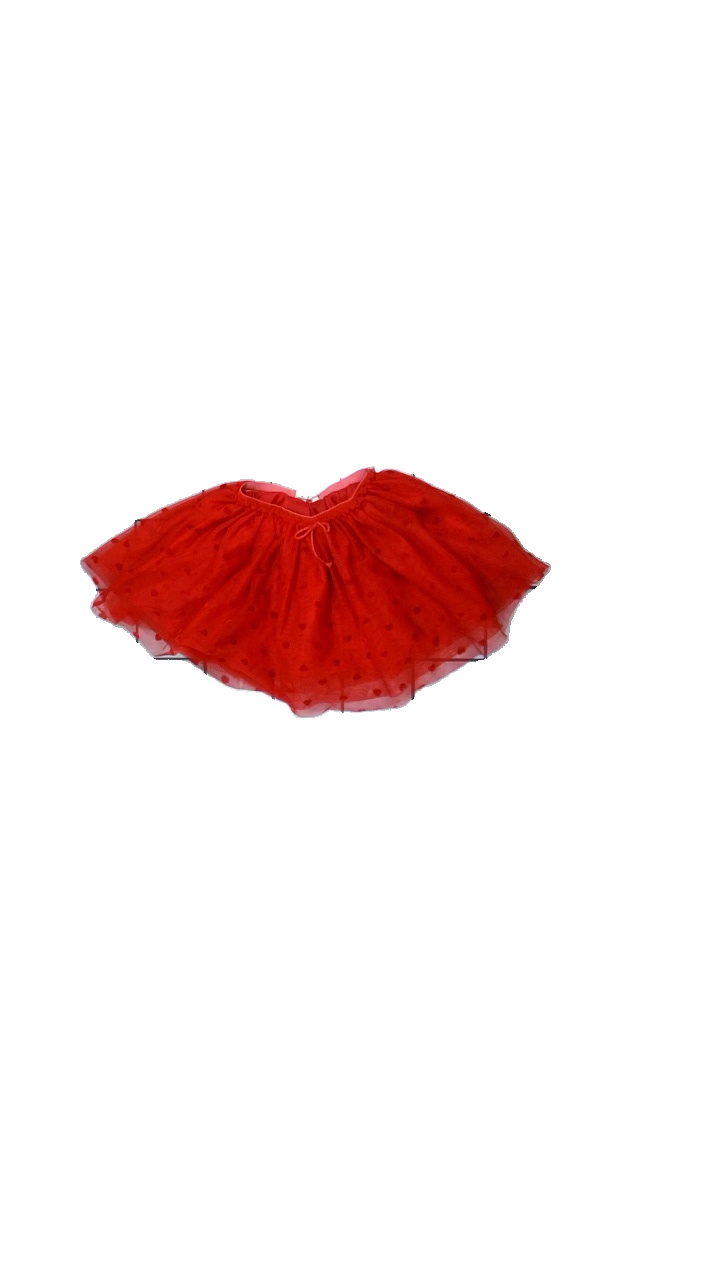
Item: Skirt (Children)
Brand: H&m
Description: red mesh skirt
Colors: Red
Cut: Regular
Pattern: Other
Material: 100% Polyester
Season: All
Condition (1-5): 5
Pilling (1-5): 5
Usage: Reuse
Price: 50-100